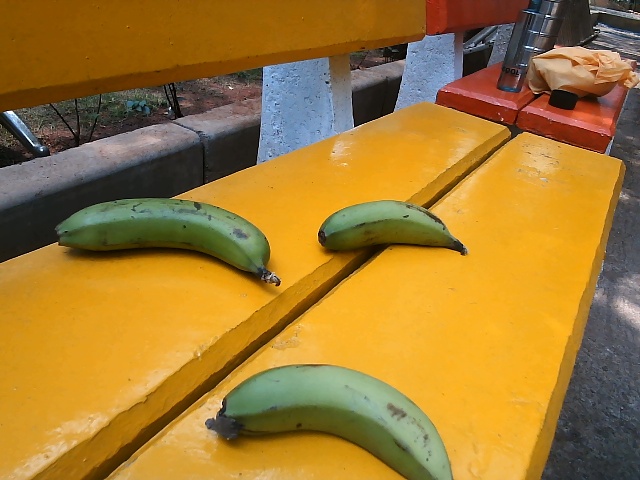
Label: Raw_Banana